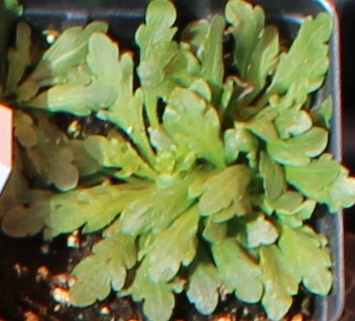
Label: Horseweed